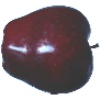
Label: red_delicious_apple